Abdulrazak Gurnah

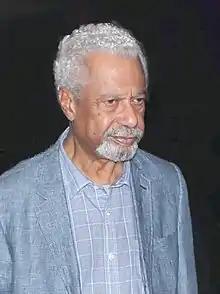
Gurnah in January 2023

Abdulrazak Gurnah (born 20 December 1948) is a Tanzanian-born British novelist and academic. He was born in the Sultanate of Zanzibar and moved to the United Kingdom in the 1960s as a refugee during the Zanzibar Revolution. His novels include "Paradise" (1994), which was shortlisted for both the Booker and the Whitbread Prize; "By the Sea" (2001), which was longlisted for the Booker and shortlisted for the "Los Angeles Times" Book Prize; and "Desertion" (2005), shortlisted for the Commonwealth Writers' Prize.